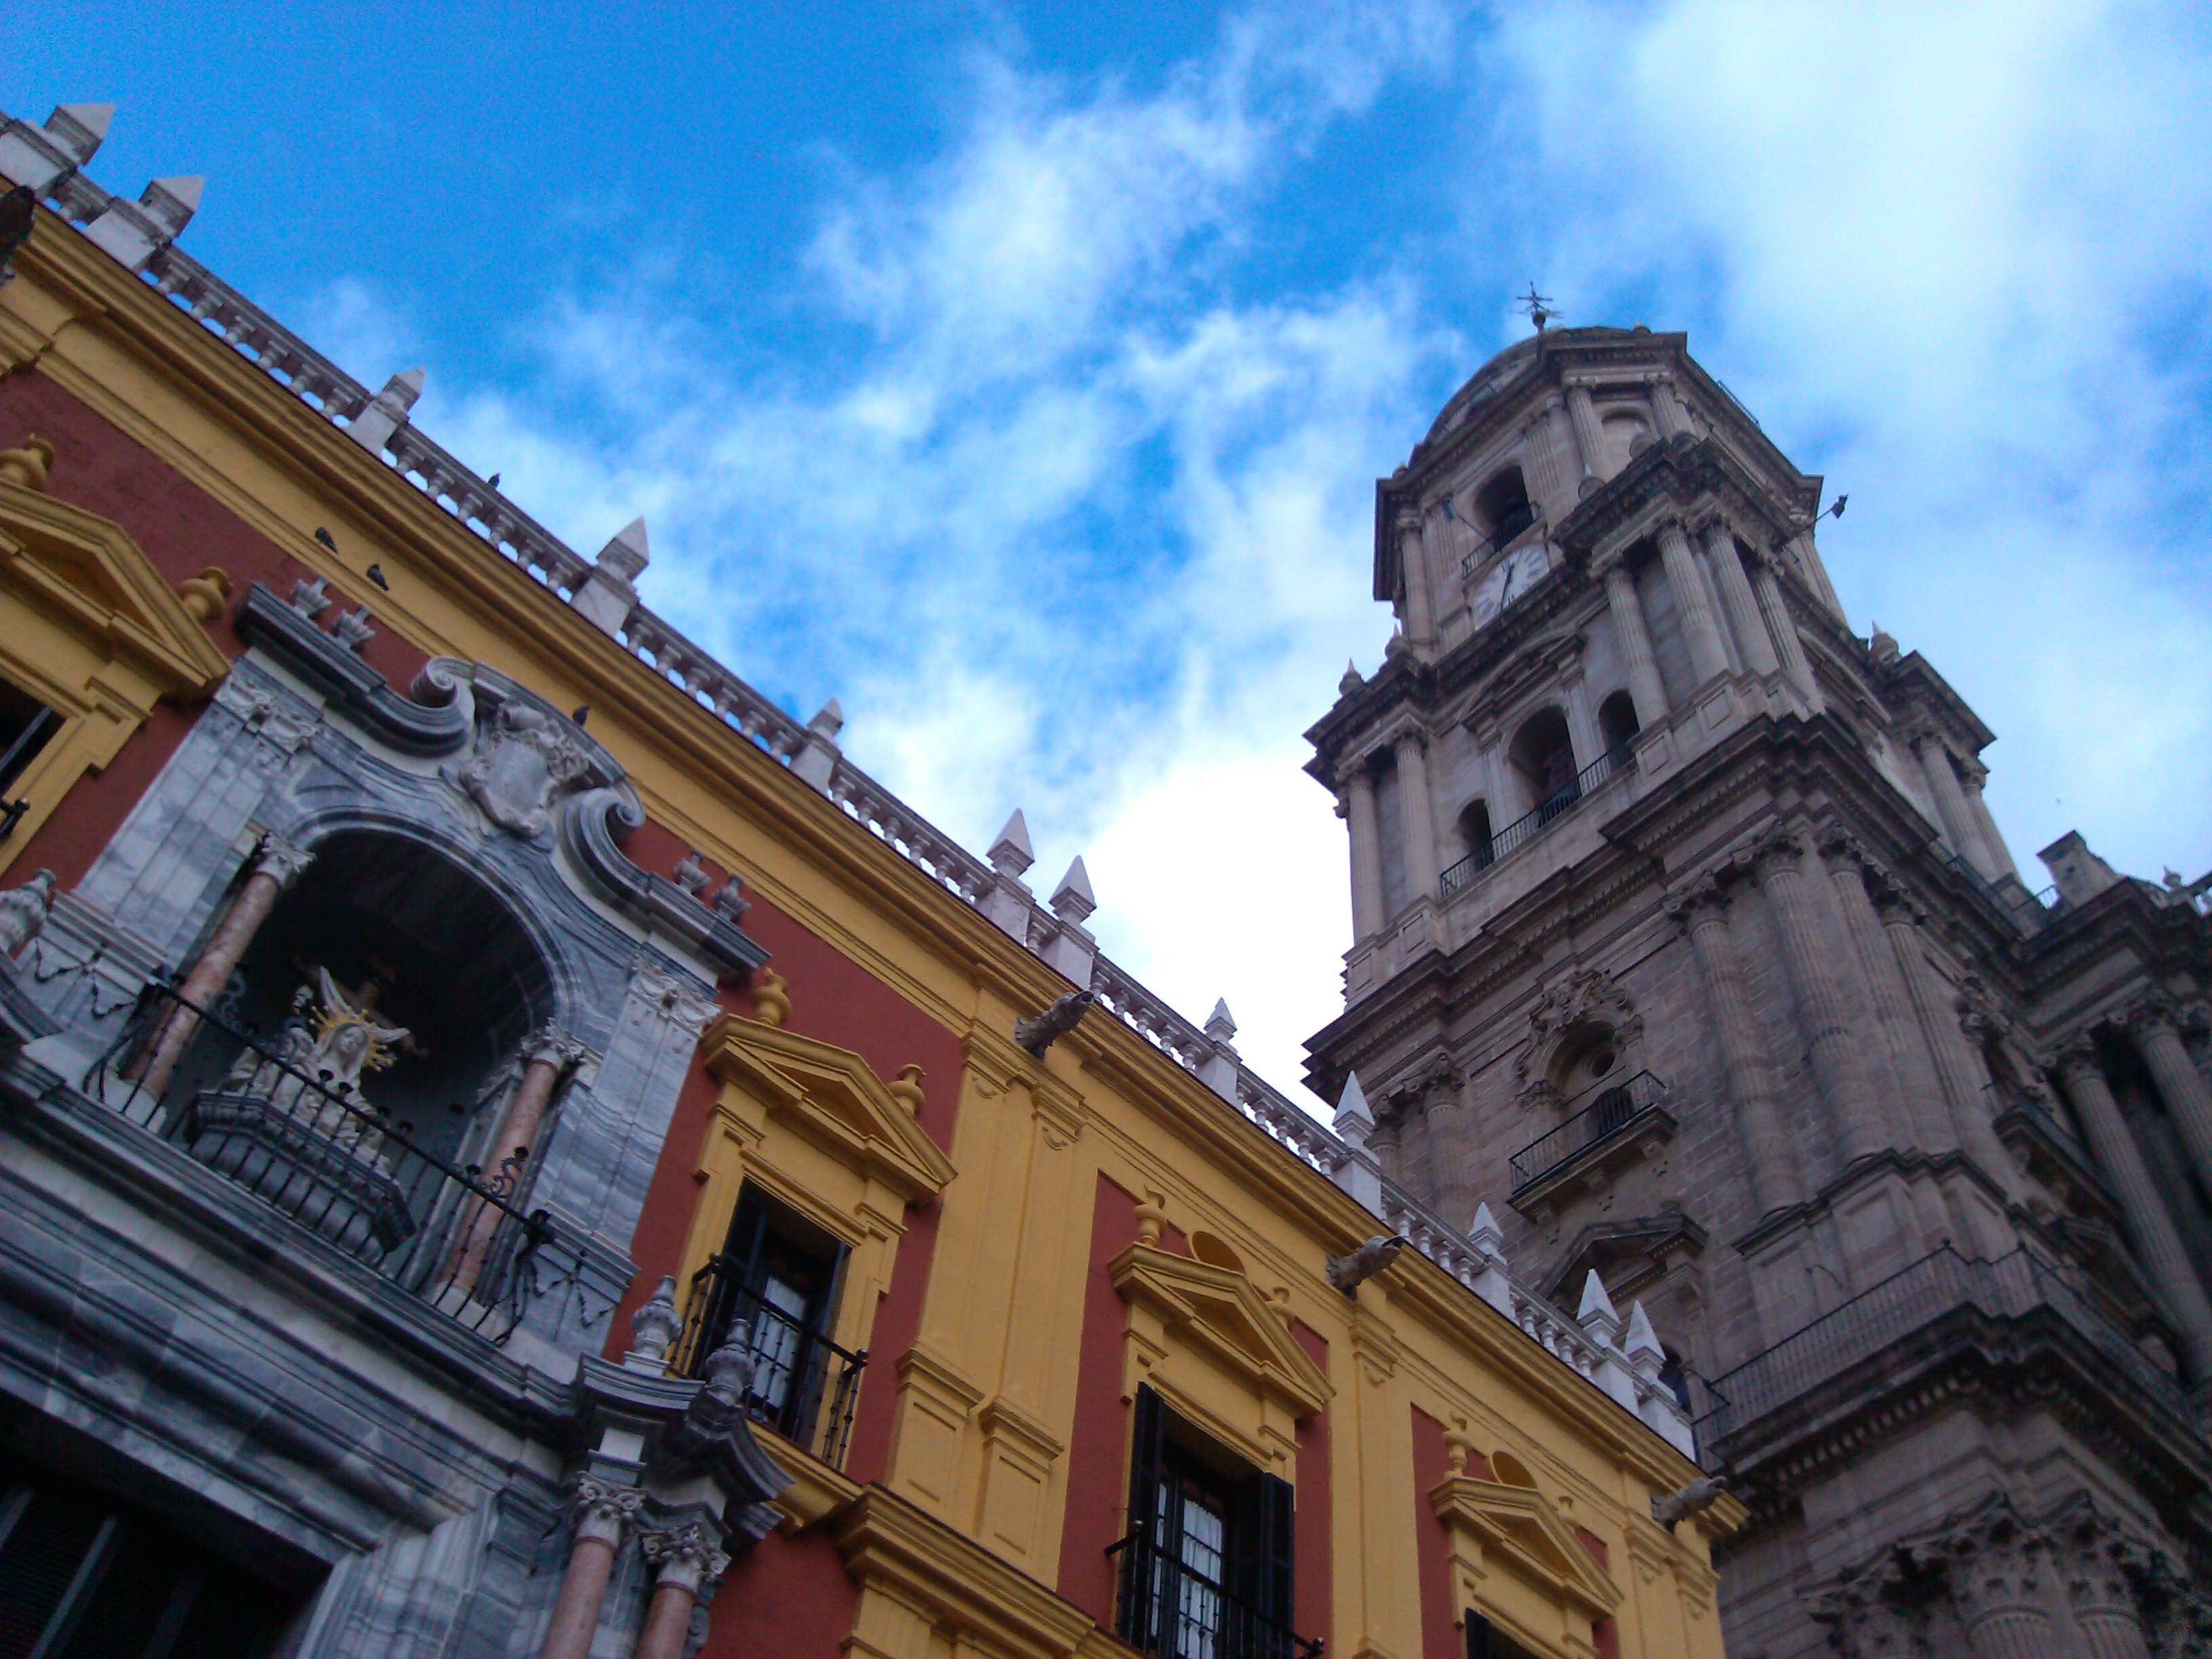
architecture, town, building, city, cityscape, downtown, landmark, facade, church, cathedral, place of worship, spain, basilica, metropolis, human settlement